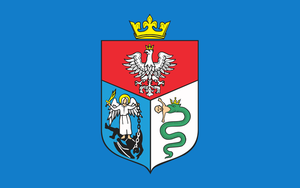
Sanok
Sanok er en by i den sydlige del af Województwo podkarpackie helt mod syd i Polen ved San-floden. Sanok har omkring 41.000 indbyggere og er en af Polens ældste byer. Byen er administrativt sæde for et powiat samt for bykommunen Sanok og landkommunen af samme navn.